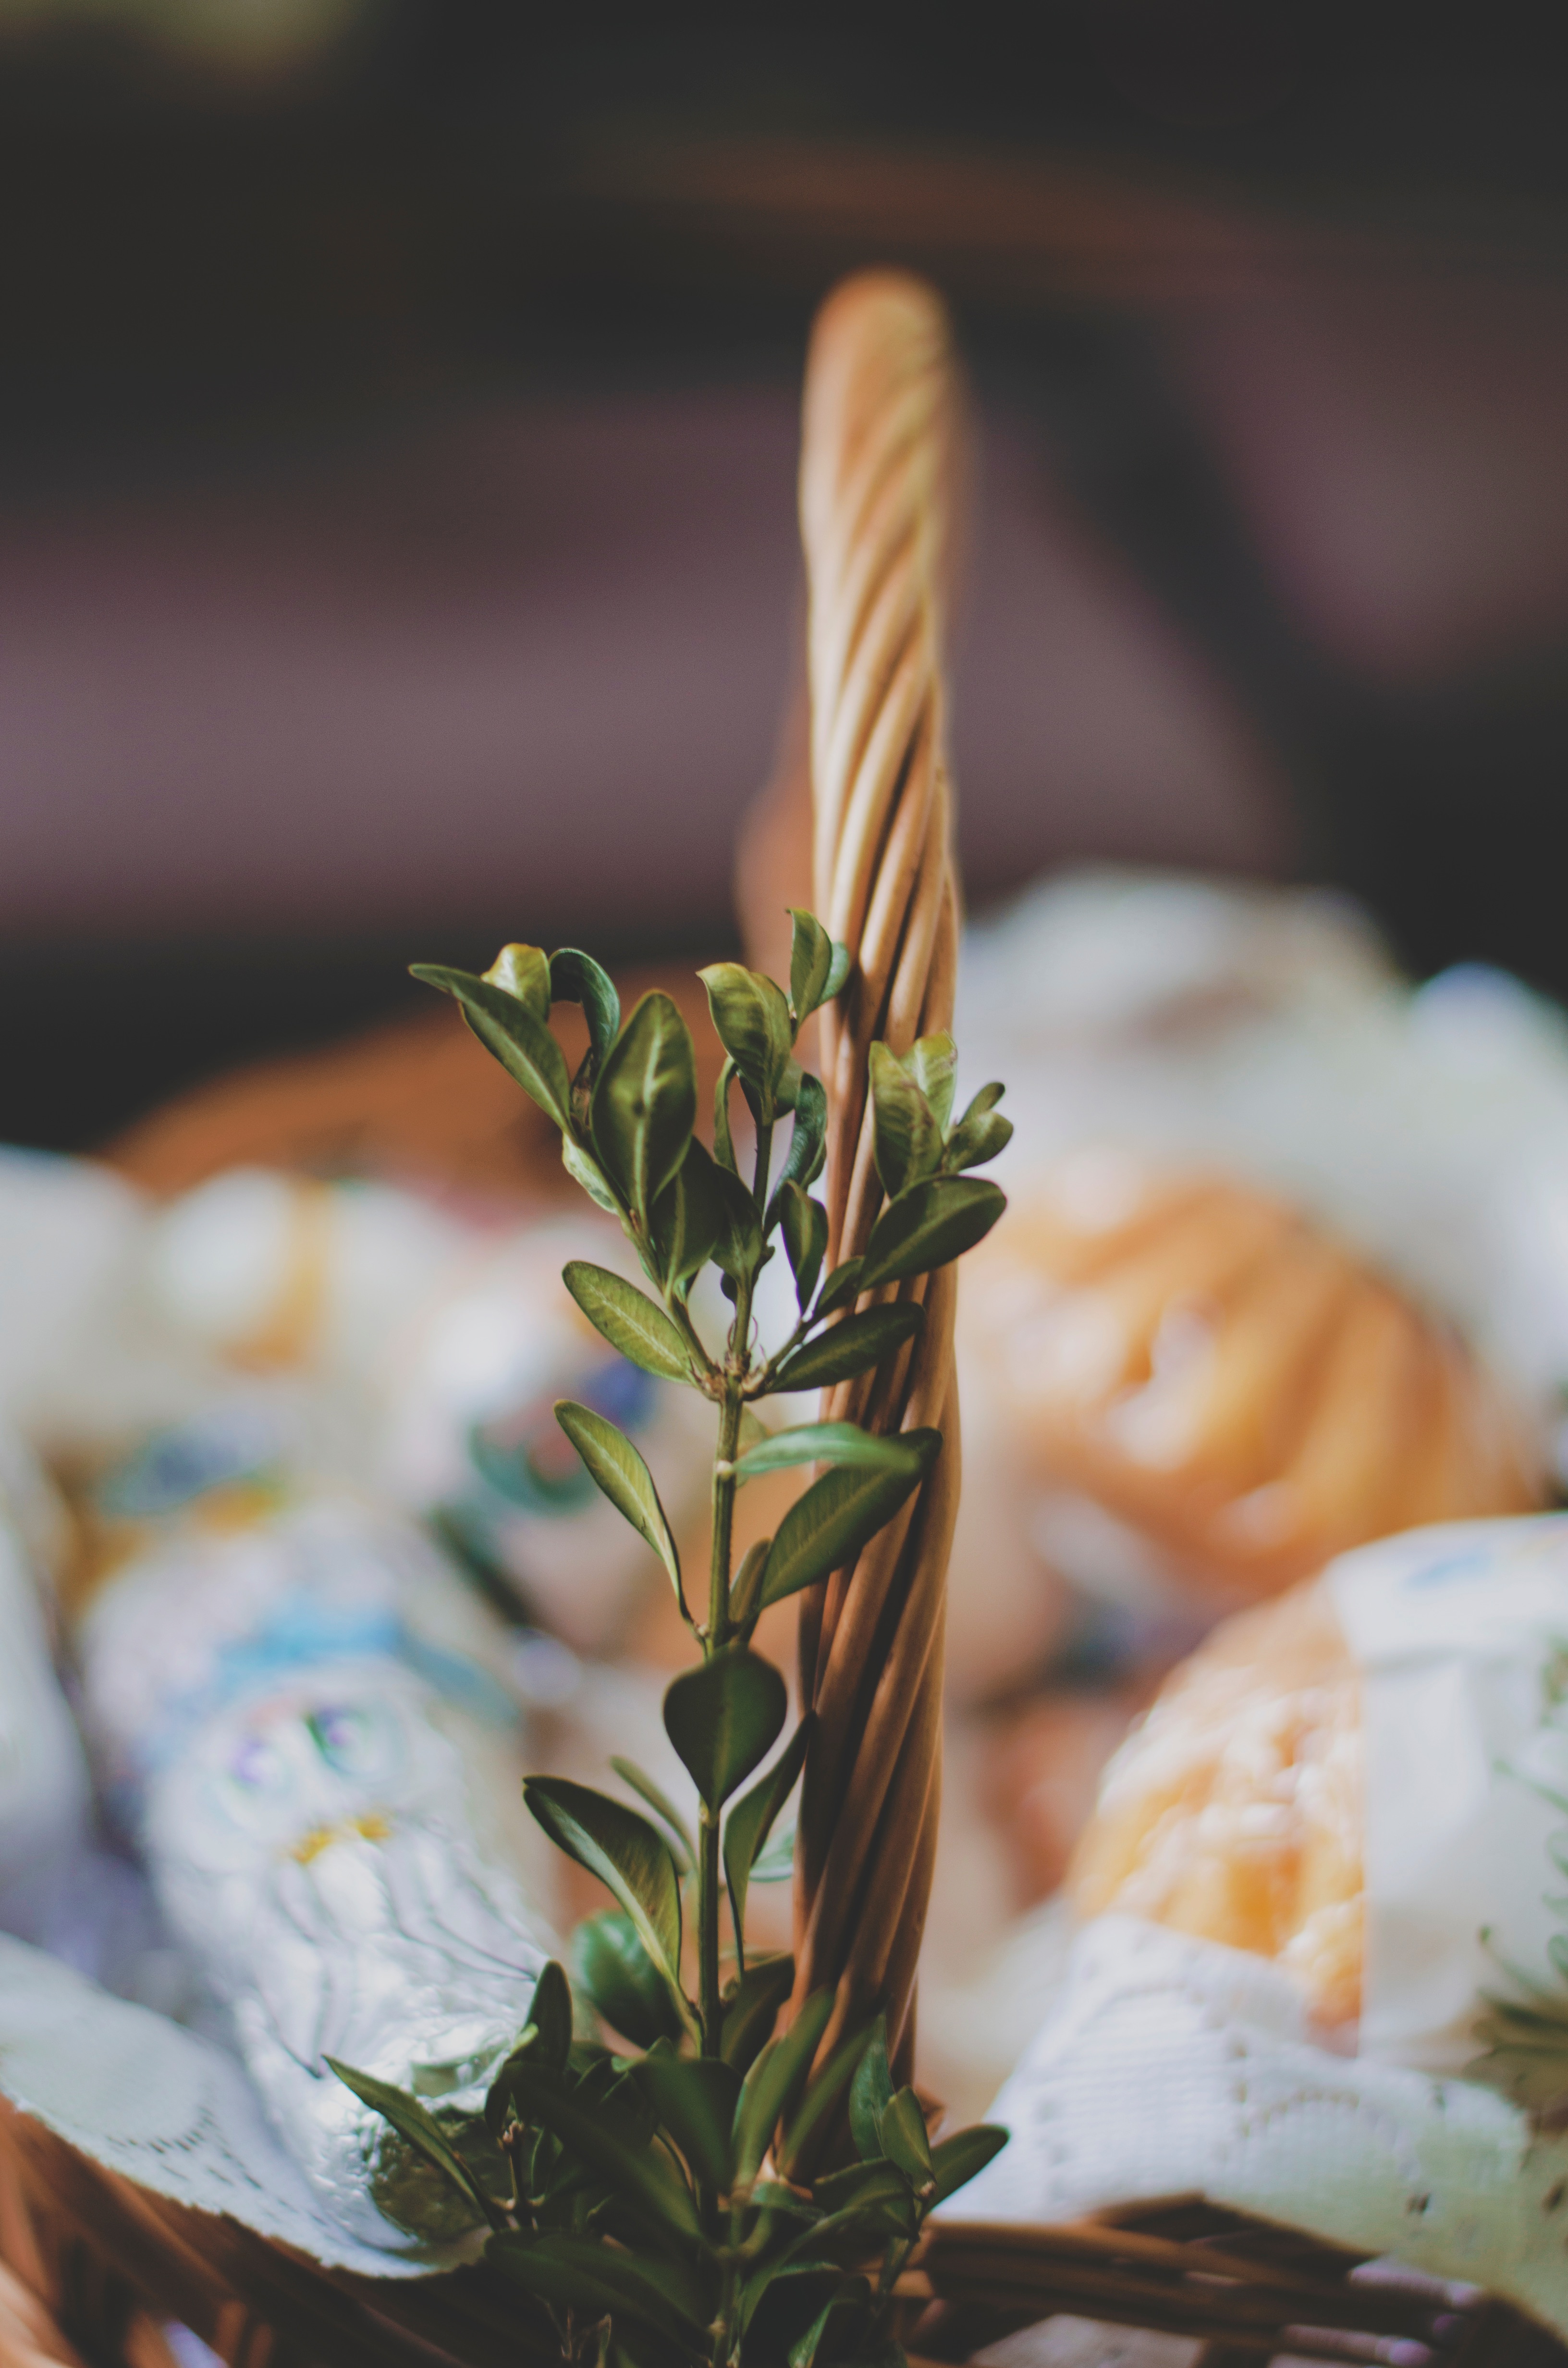
plant, leaf, flower, petal, spring, flora, floristry, macro photography, flavor, flower bouquet, floral design, flower arranging